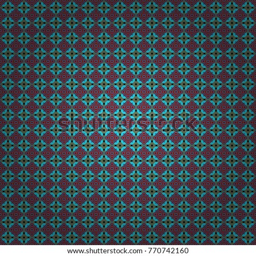
abstract blue , red and green image with a squares .